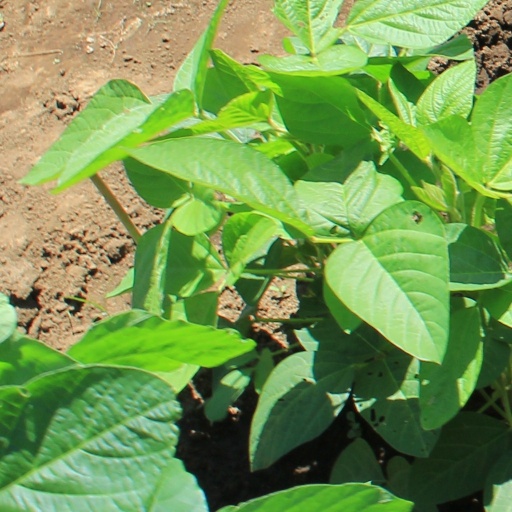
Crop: soybean